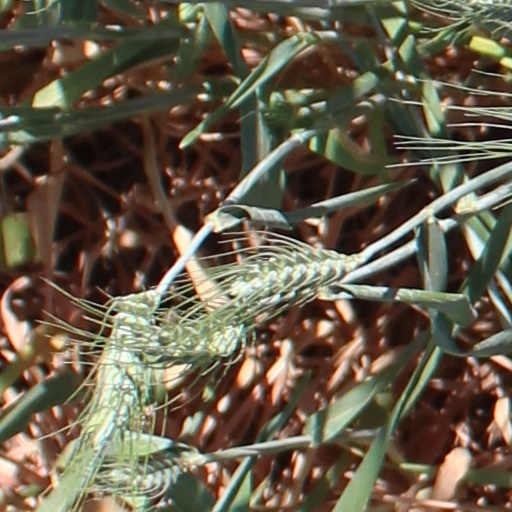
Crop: wheat